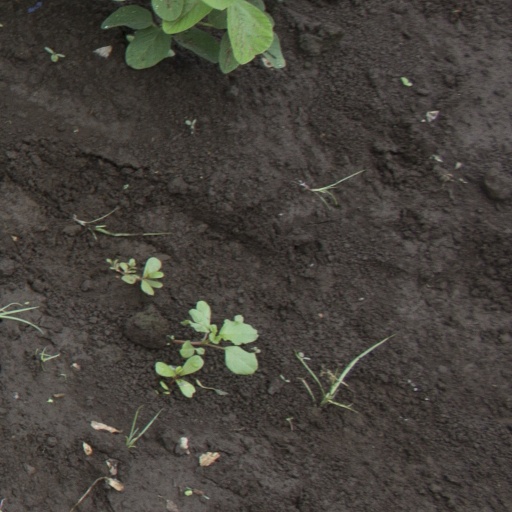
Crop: soybean